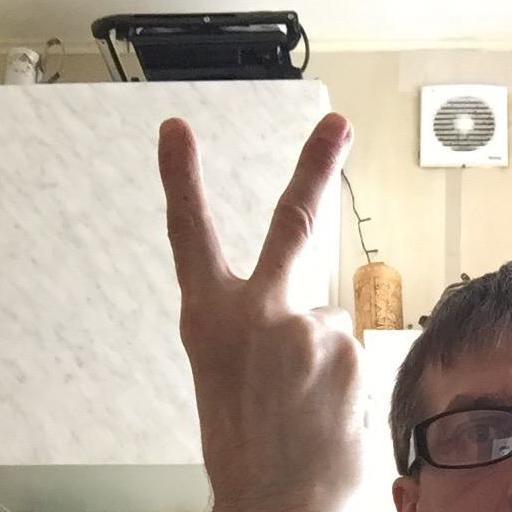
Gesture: peace_inverted